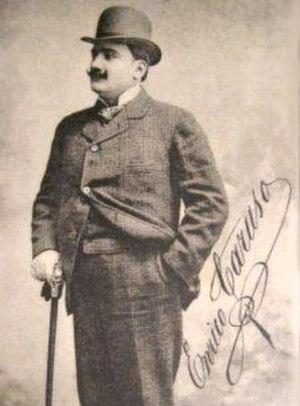
Enrico Caruso est un ténor italien né à Naples le 25 février 1873 et mort le 2 août 1921 dans la même ville. Il est considéré par de nombreux critiques comme le plus grand chanteur d'opéra de tous les temps.
Le prix Enrico Caruso — en italien « premio Enrico Caruso » — est une distinction honorifique décernée chaque année en Italie par la commune de Lastra a Signa via l'association du musée Caruso dont le siège social à Milan est placé sous l'égide de Mario del Fante, président, et du baryton italien Rolando Panerai, directeur artistique. La sélection annuelle est précédée d'un vote consultatif réunissant un panel de critiques musicaux, de musiciens et d'experts constitués de professionnels de l'art lyrique. L'objectif poursuivi vise à rendre hommage aux personnalités du monde artistique qui, par leur talent musical et vocal hors pair, ont notoirement contribué à défendre et promouvoir le bel canto ainsi que la musique et la culture italienne à travers le monde. Parmi les attributions du prix depuis sa création en 1979 figurent notamment les noms de Giuseppe di Stefano, Renata Tebaldi, Franco Corelli, Carlo Maria Giulini et Renato Bruson.